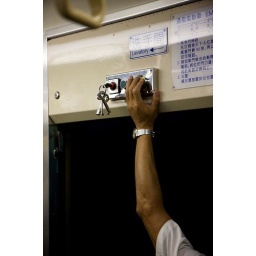
Train doors were operated manually by the train operator, using a key and 3 buttons.